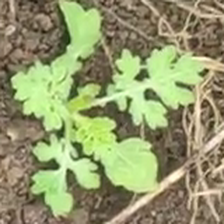
Weed species: Gajar_gavat_(Parthenium hysterophorus)